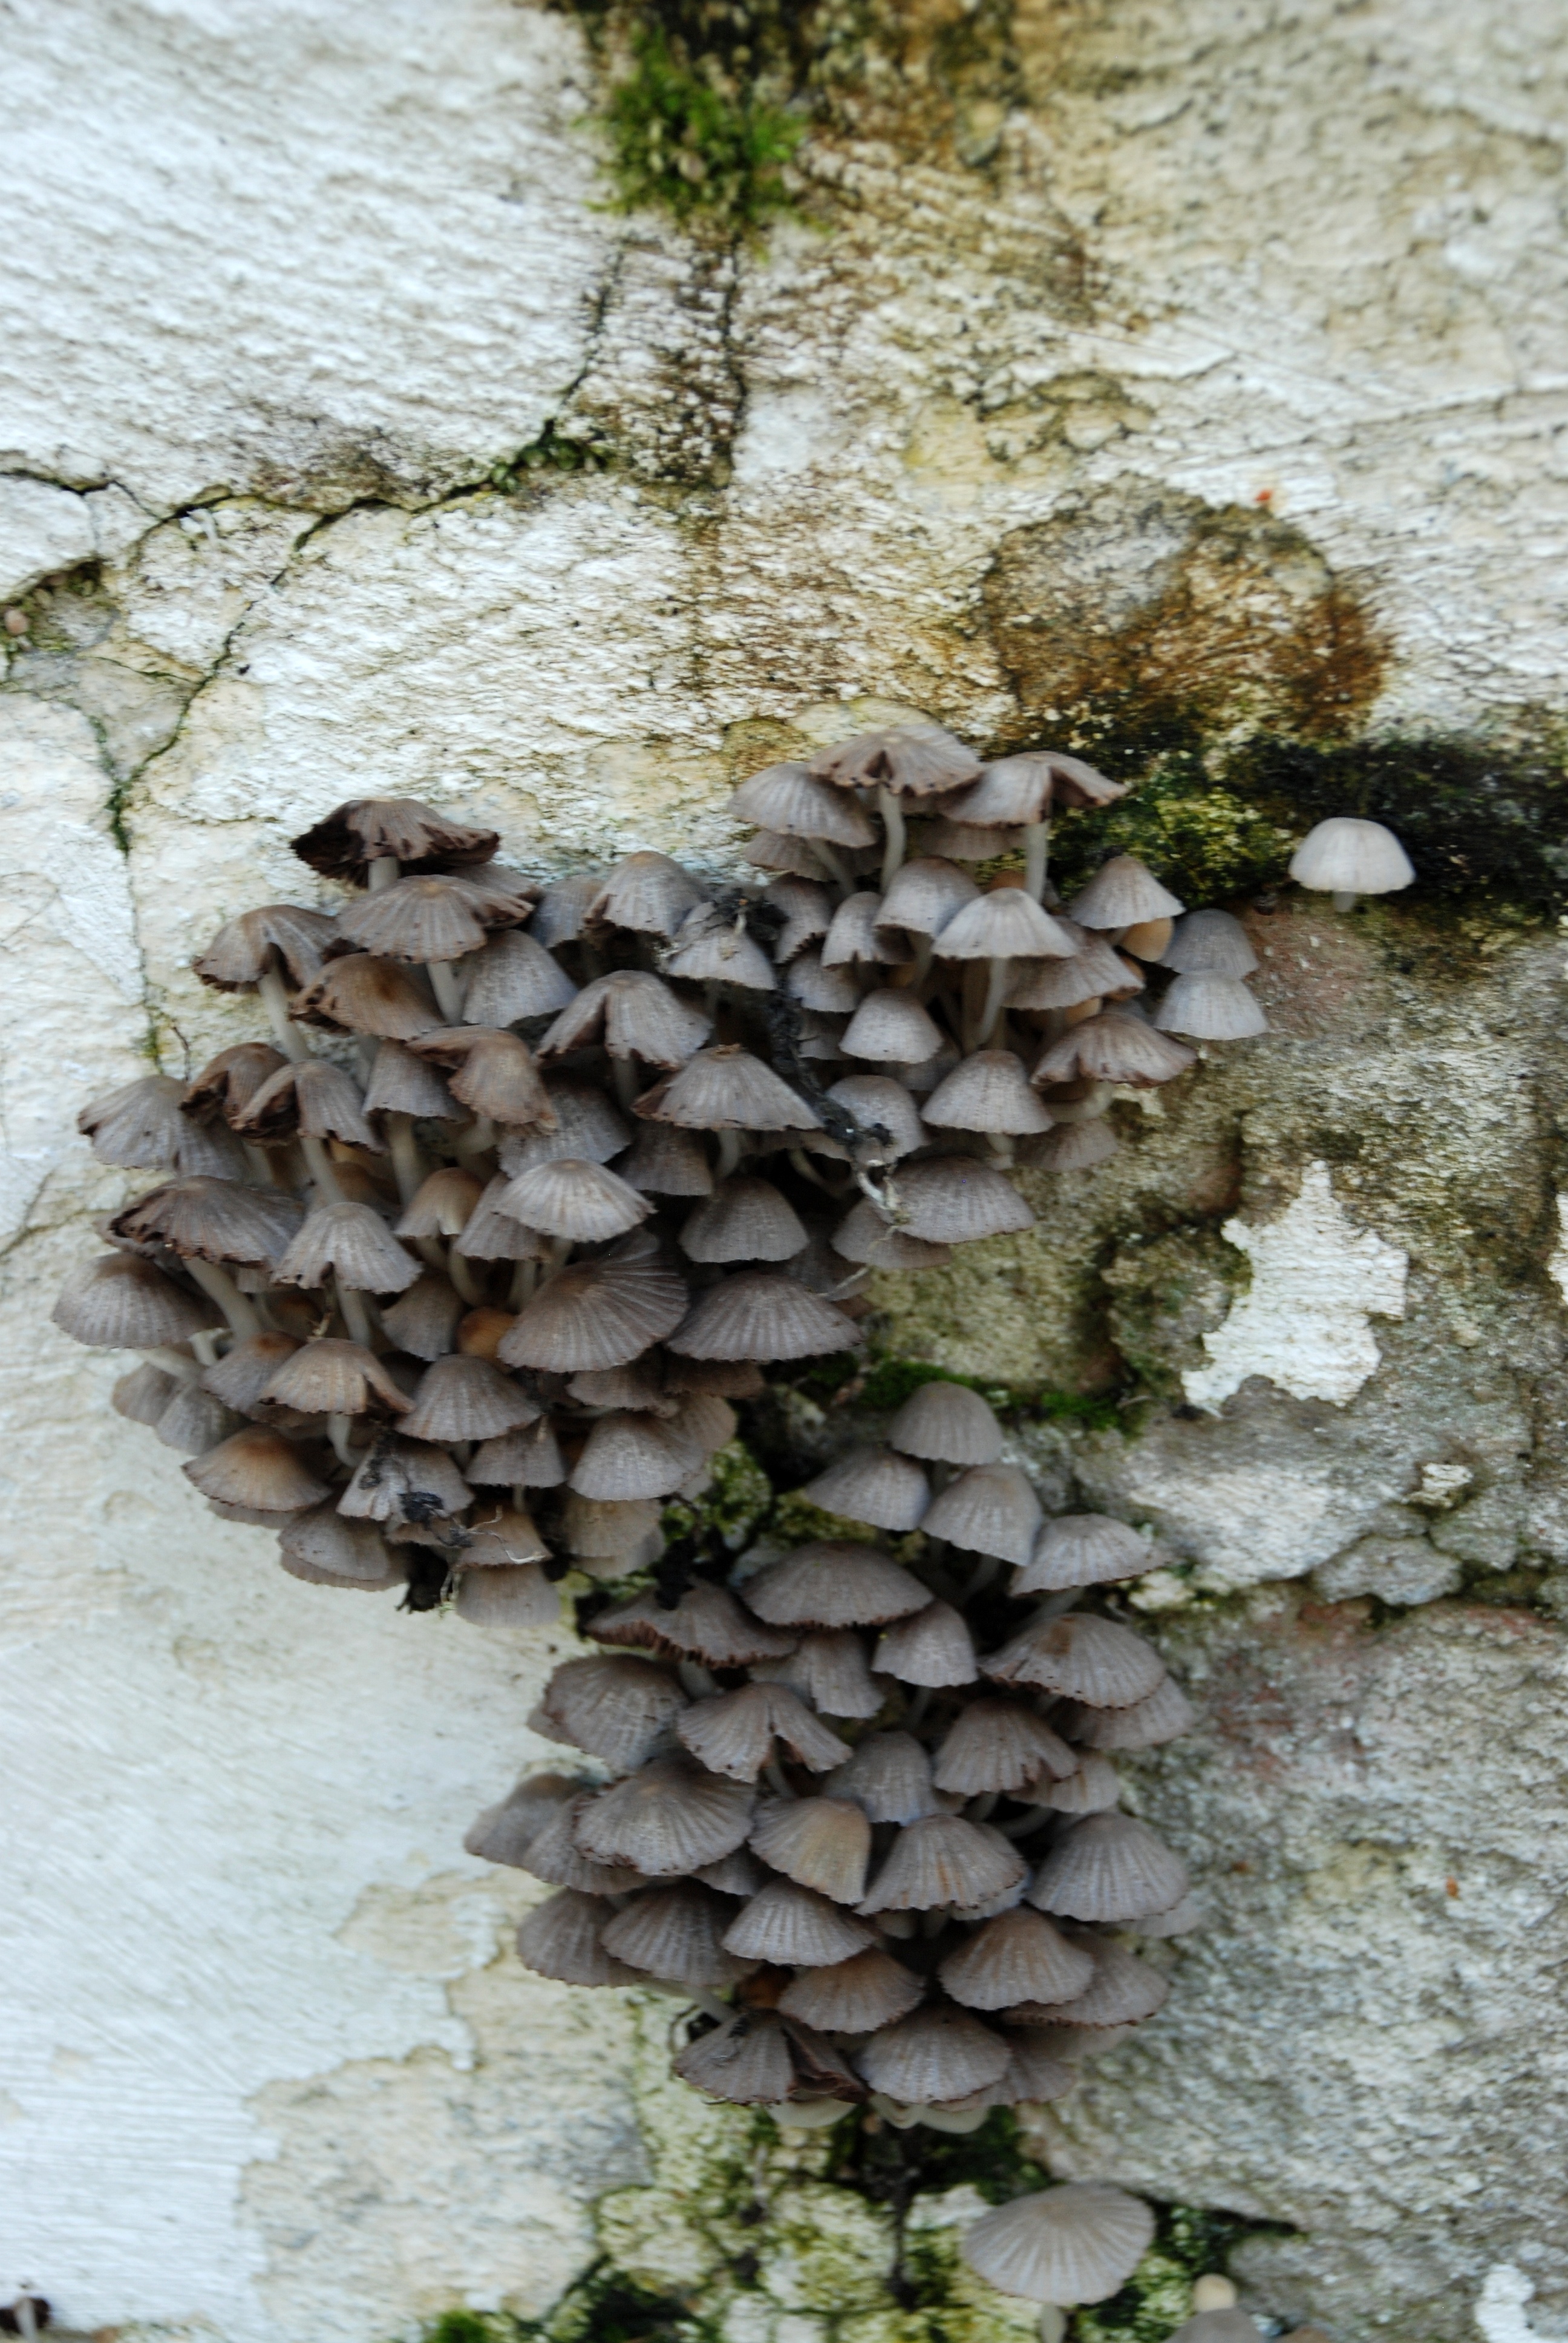
tree, flower, trunk, europe, botany, mushroom, flora, fungus, nikkor, russia, woodland, d80, 18135mmf3556g, nikond80, moscowregion, oyster mushroom, edible mushroom, agaricomycetes, hen of the wood